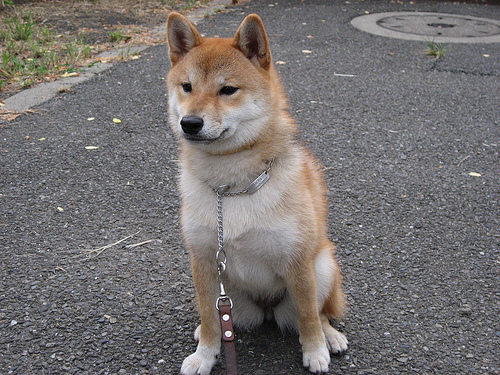
Animal: dog
Breed: shiba_inu